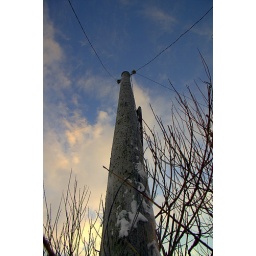
I found this old telephone pole almost in the center of Hafnarfjordur.